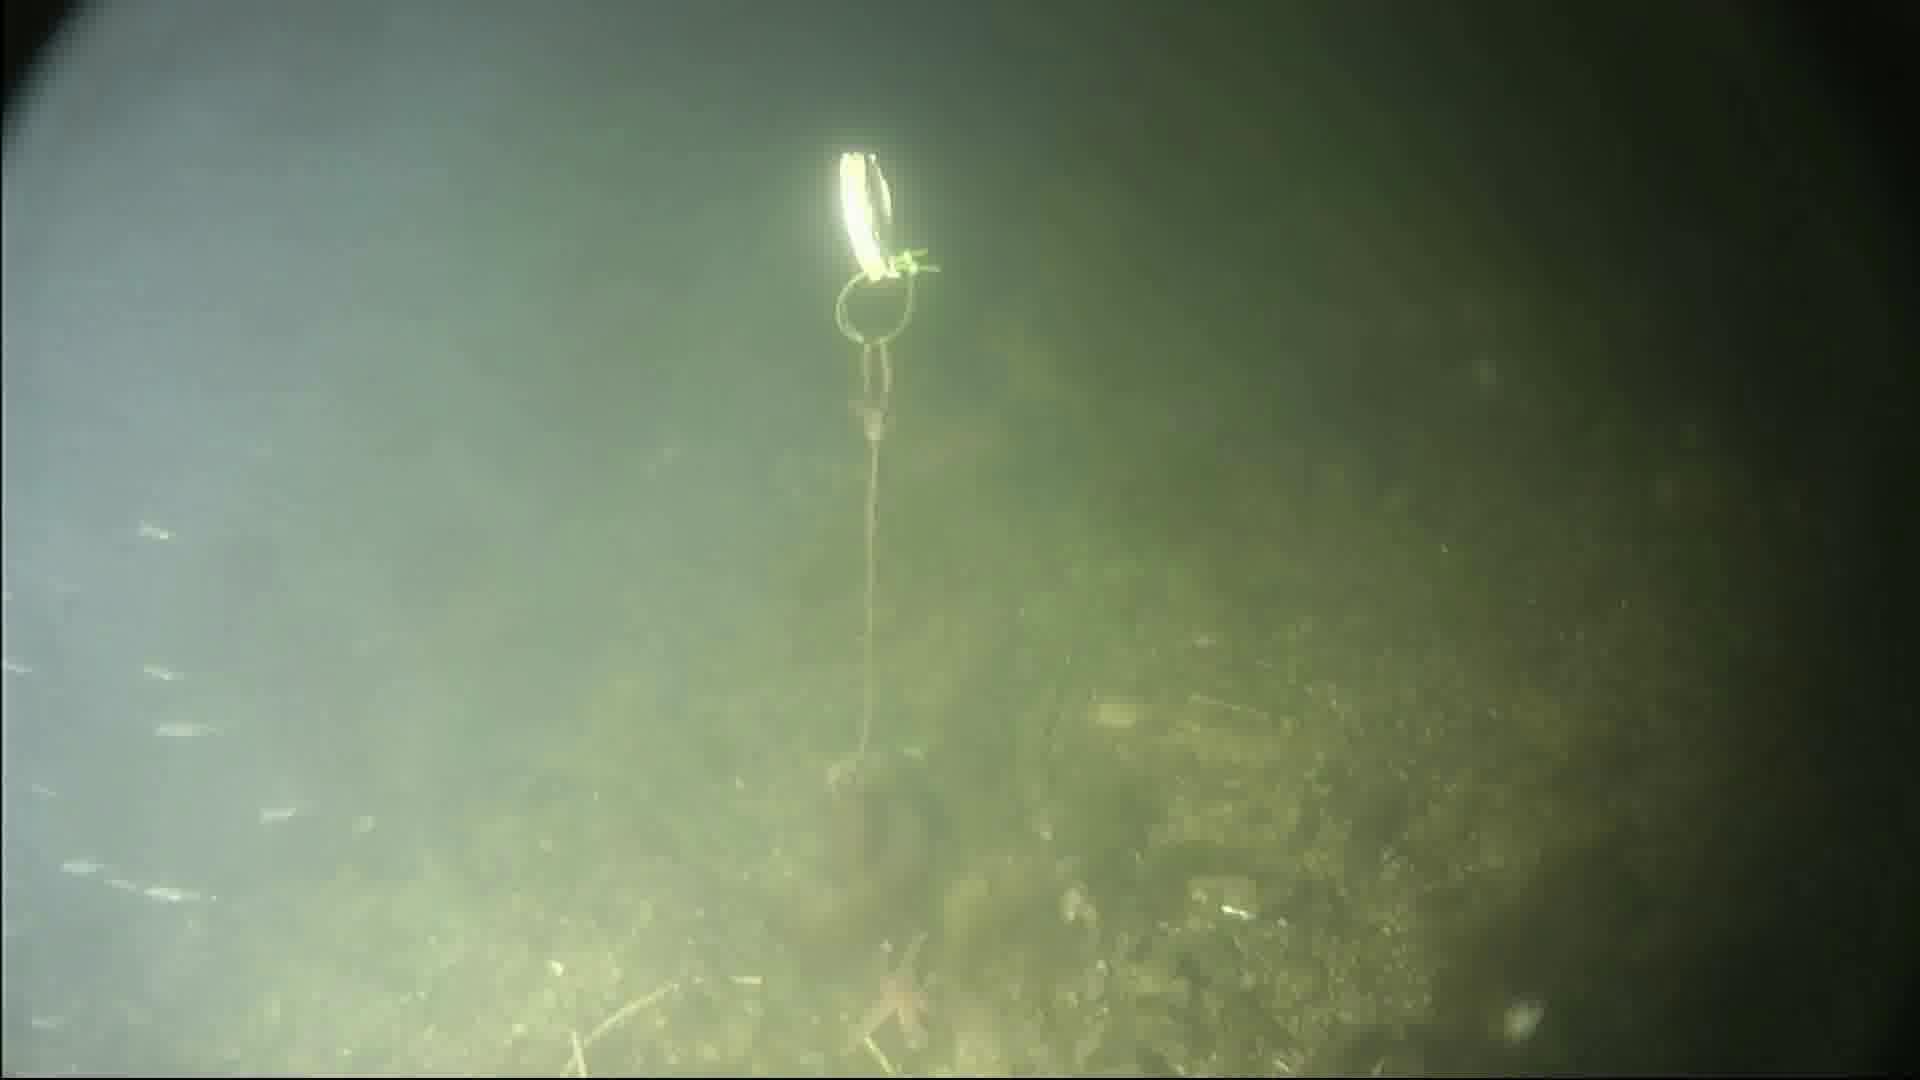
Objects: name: small_fish
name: starfish
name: crab